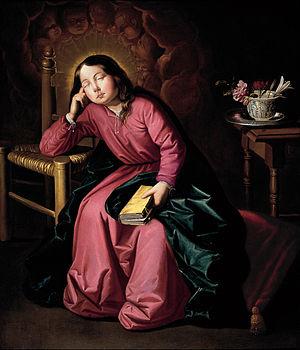
Francisco de Zurbarán est un peintre du Siècle d'or espagnol. Contemporain et ami de Diego Vélasquez, Zurbarán se distingue dans les peintures religieuses — où son art révèle une grande force visuelle et un profond mysticisme — et il devient un artiste emblématique de la Contre-Réforme. D'abord très marqué par Le Caravage, son style austère et sombre évolue pour se rapprocher des maîtres maniéristes italiens. Ses représentations s'éloignent du réalisme de Vélasquez et ses compositions s'éclaircissent dans des tons plus acides.